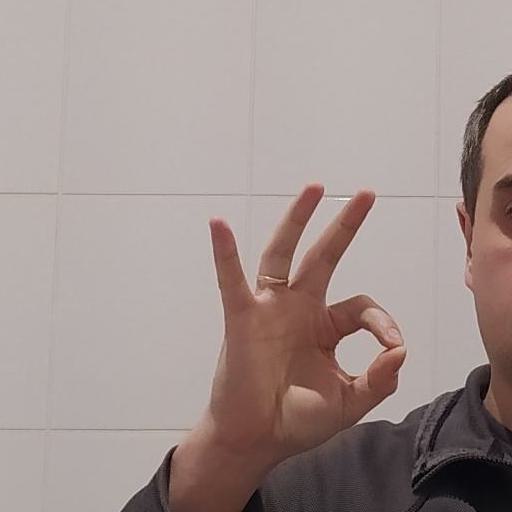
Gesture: ok